History of France (1900–present)

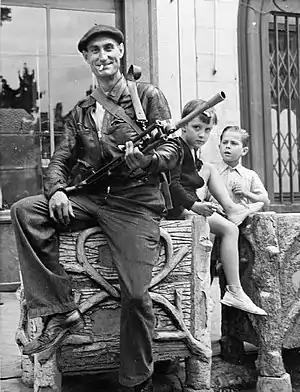
A member of the French Forces of the Interior poses in Châteaudun, 1944

In September 1939 Hitler invaded Poland, and France and Great Britain declared war. Both sides built up forces along to the Western Front, but for the next eight months neither side made a move: this was the "phony war". The German